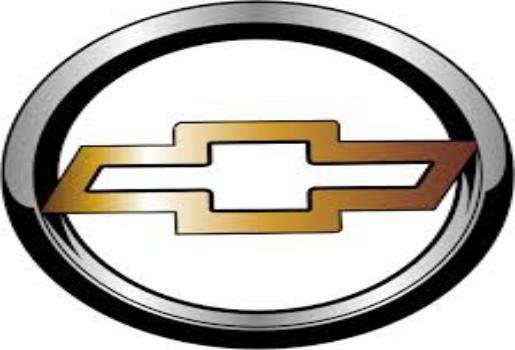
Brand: Chevrolet
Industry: Transportation